Dave Anderson (rower)

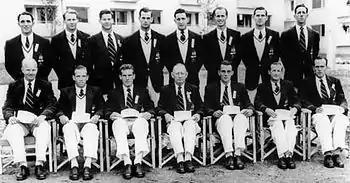
Anderson (back row 2nd from left) in the 1952 Olympic rowing squad

David Rollo Anderson (born 8 April 1932) is an Australian rower who competed in the 1952 Summer Olympics, the 1954 Commonwealth Games and in the 1956 Summer Olympics.